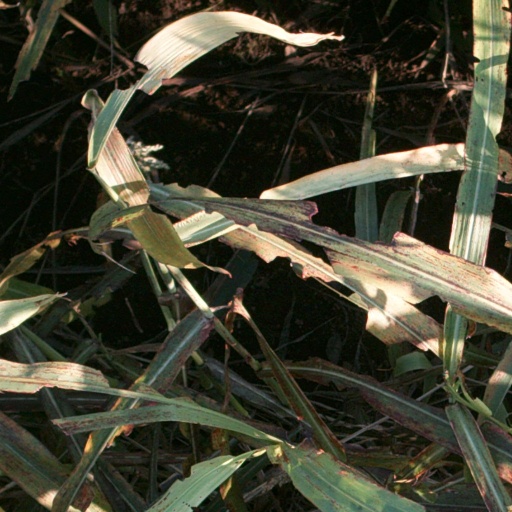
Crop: sorghum